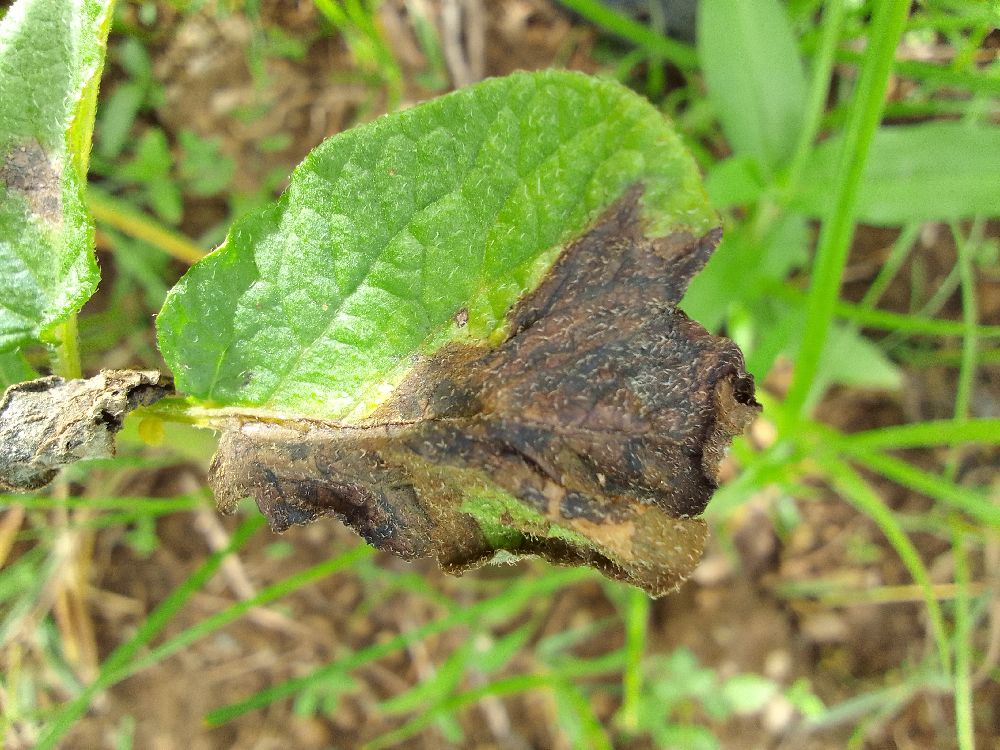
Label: Late blight